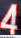
Number: 4